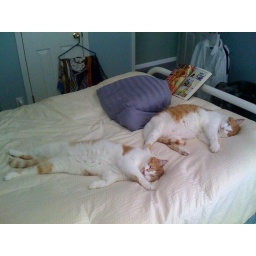
The cats, hogging fully half the bed while I read Watchmen. Today's. reading is punctuated by soft kitty snoring.